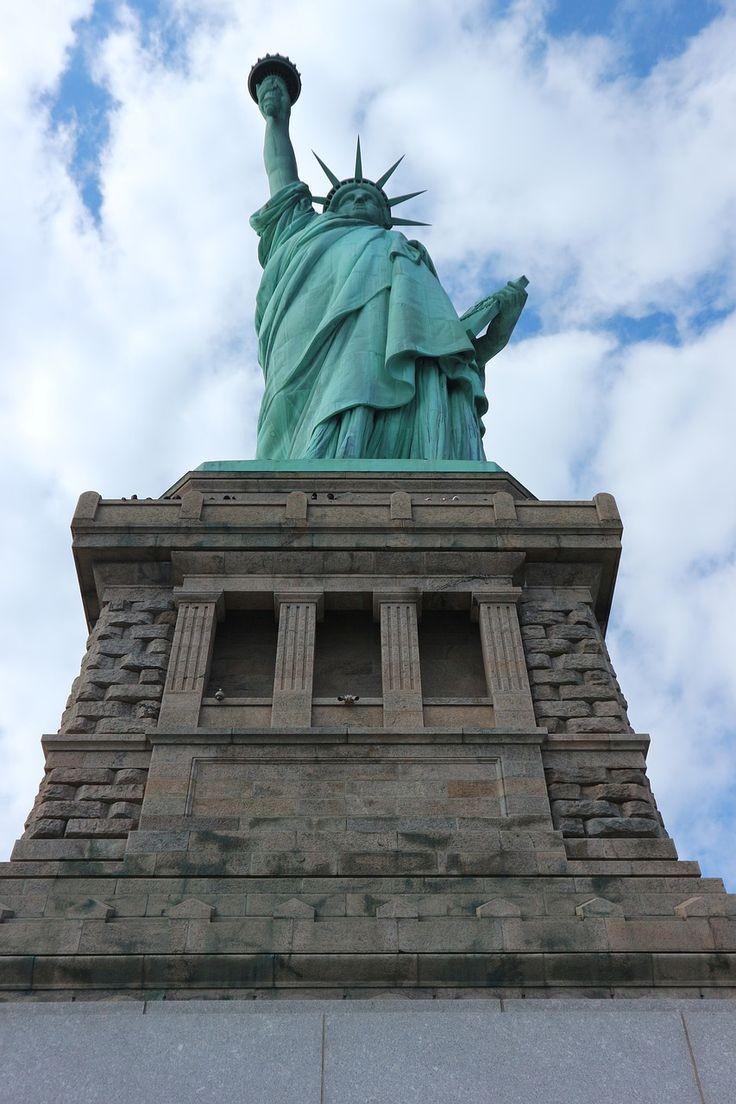
Landmark: Statue of Liberty